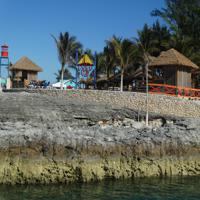
Weather: sun or clear